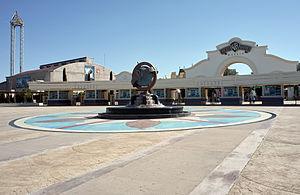
Entrée principal du parc à thèmes Parque Warner Madrid (Madrid, Espagne).